2 Maccabees

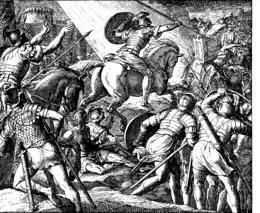
"Rider on the Horse" with golden armor, who appears in Chapter 3 to fight Heliodorus, from ""

The Catholic Church, Eastern Orthodox Church, and Oriental Orthodox Churches regard 2 Maccabees as canonical. Jews and Protestants do not.